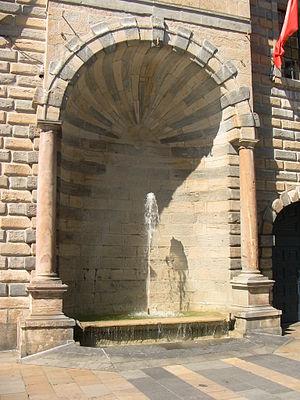
Fontaine Charles-Quint, à l'Hôtel de Ville de Besançon.
Besançon est riche des nombreuses fontaines et sculptures réparties dans différents quartiers de la ville. Aux sculptures décoratives et commémoratives s'ajoutent les fontaines dont les plus anciennes ont perdu leur rôle social pour devenir ornementales. Des cadrans solaires, fresques et trompe-l'œil décorent aujourd'hui façades et fenêtres.
La ville de Besançon compte de nombreuses fontaines publiques, dont une majorité comporte un intérêt patrimonial et artistique conséquent. Monumentales, plus modestes, ou atypiques, elles se concentrent principalement au cœur et autour de la Boucle et de Battant, correspondant aux quartiers historiques et touristiques. Initialement allouées à la desserte populaire de l'eau avec beaucoup de structures anciennes encore bien conservées aujourd'hui, elles ont évolué à l'époque contemporaine en ayant désormais un caractère presque strictement ornemental. Si la plupart ont été distinguées par le ministère de la Culture en étant classées et que d'autres sont devenues des symboles emblématiques de la Cité à l'instar de la fontaine place de la Révolution ou plus ludiques comme celle de la promenade Chamars, toutes forment une partie majeure de la richesse architecturale et de l'identité locale. Ainsi les fontaines, par leur multitude et leur beauté additionné à la topographie, ont donné à la capitale comtoise son surnom de petite Rome.